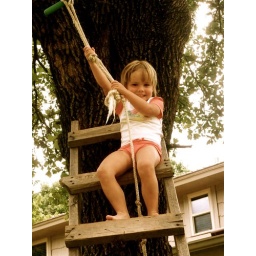
Moments later, that tiny girl went flying by on a zip line!